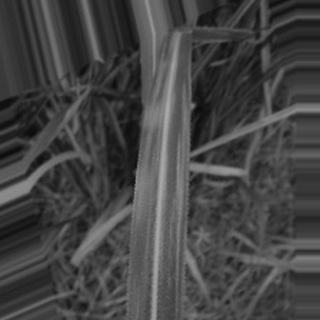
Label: sugarcane_bacterial_blight